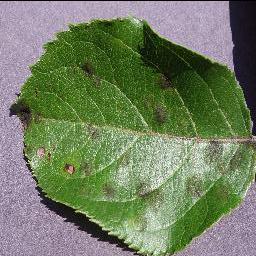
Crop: apple
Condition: scab